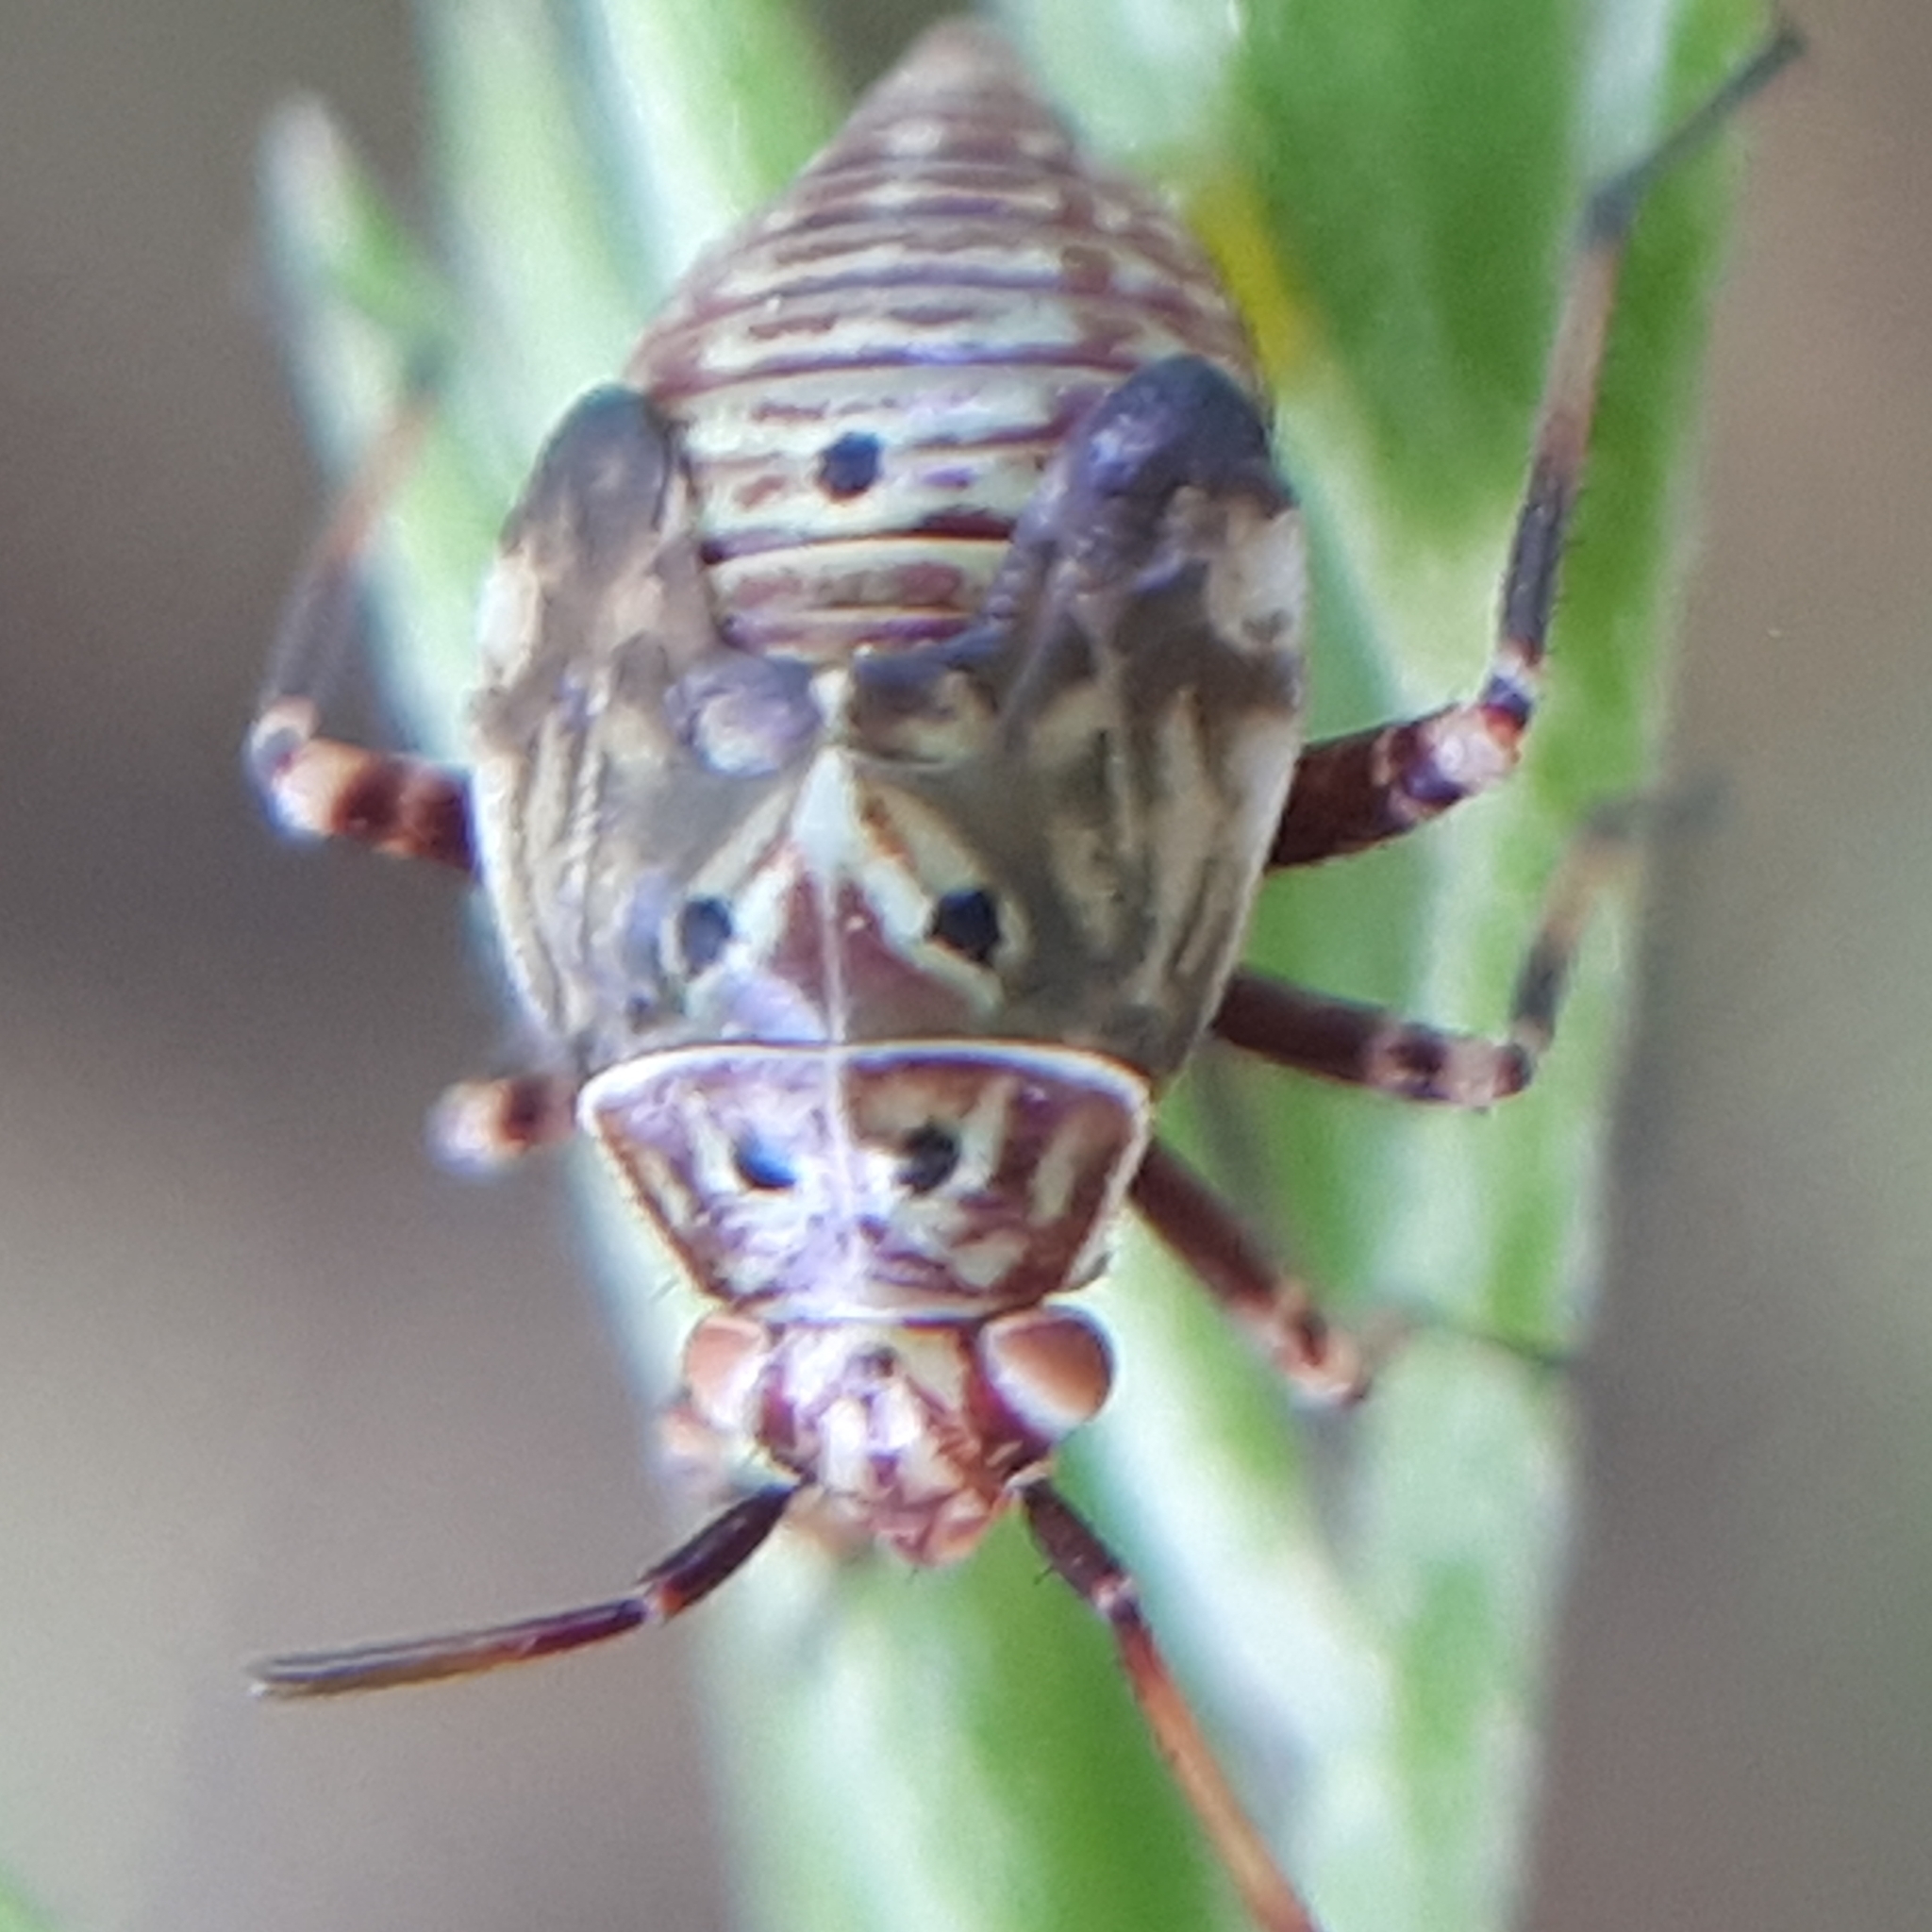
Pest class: lygus_bug